Real Colegio Seminario del Corpus Christi

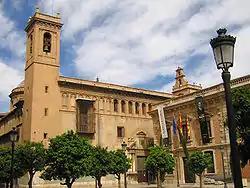

The Real Colegio Seminario del Corpus Christi (Royal College and Seminary of Corpus Christi) is a former Roman Catholic school and seminary founded in 1583 in the Spanish city of Valencia. It is located in calle de la Nau in the old city, opposite La Nau, the former Universidad Literaria.